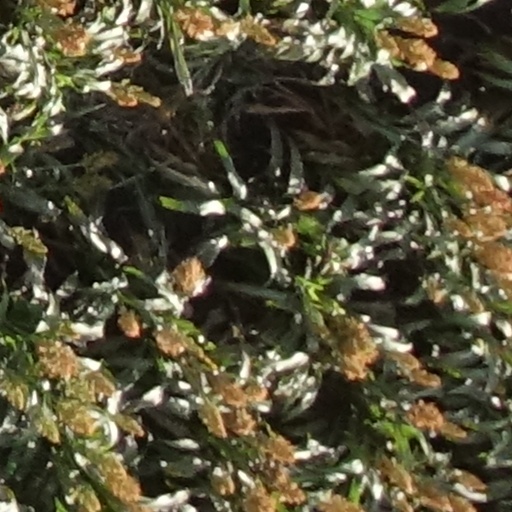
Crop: sorghum